American British Academy

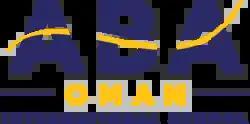

The ABA Oman International School, earlier known as American British Academy is a private, non-profit, co-educational international school in Muscat, Oman established in September 1987. It offers a K-12 English-language curriculum to expatriate students. ABA is an International Baccalaureate World Continuum School, which enrolls 940 students from pre-kindergarten to grade 12 from more than 65 countries. ABA is the first school in the region to offer the IB programme — PYP, MYP and the IB DP.